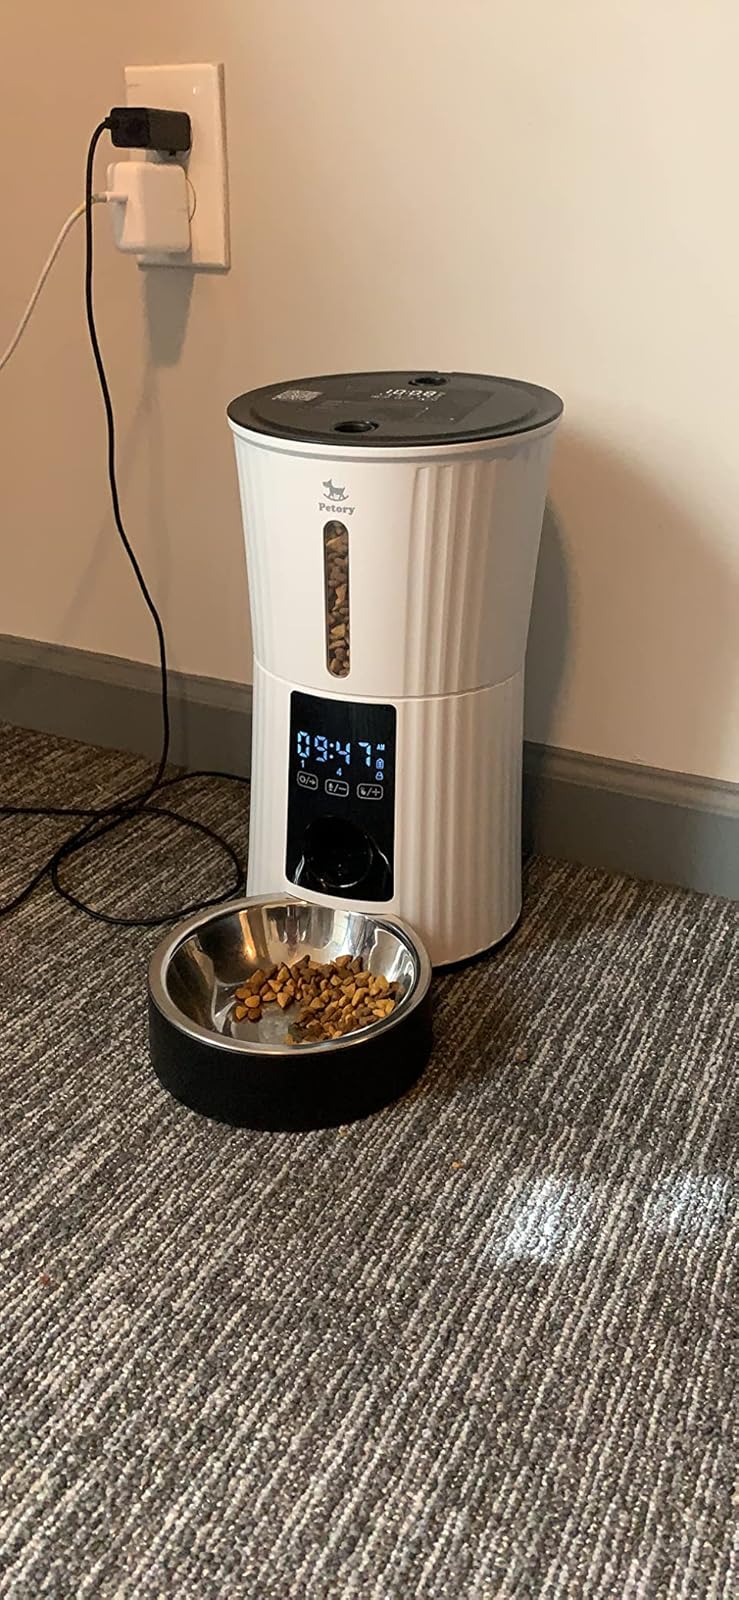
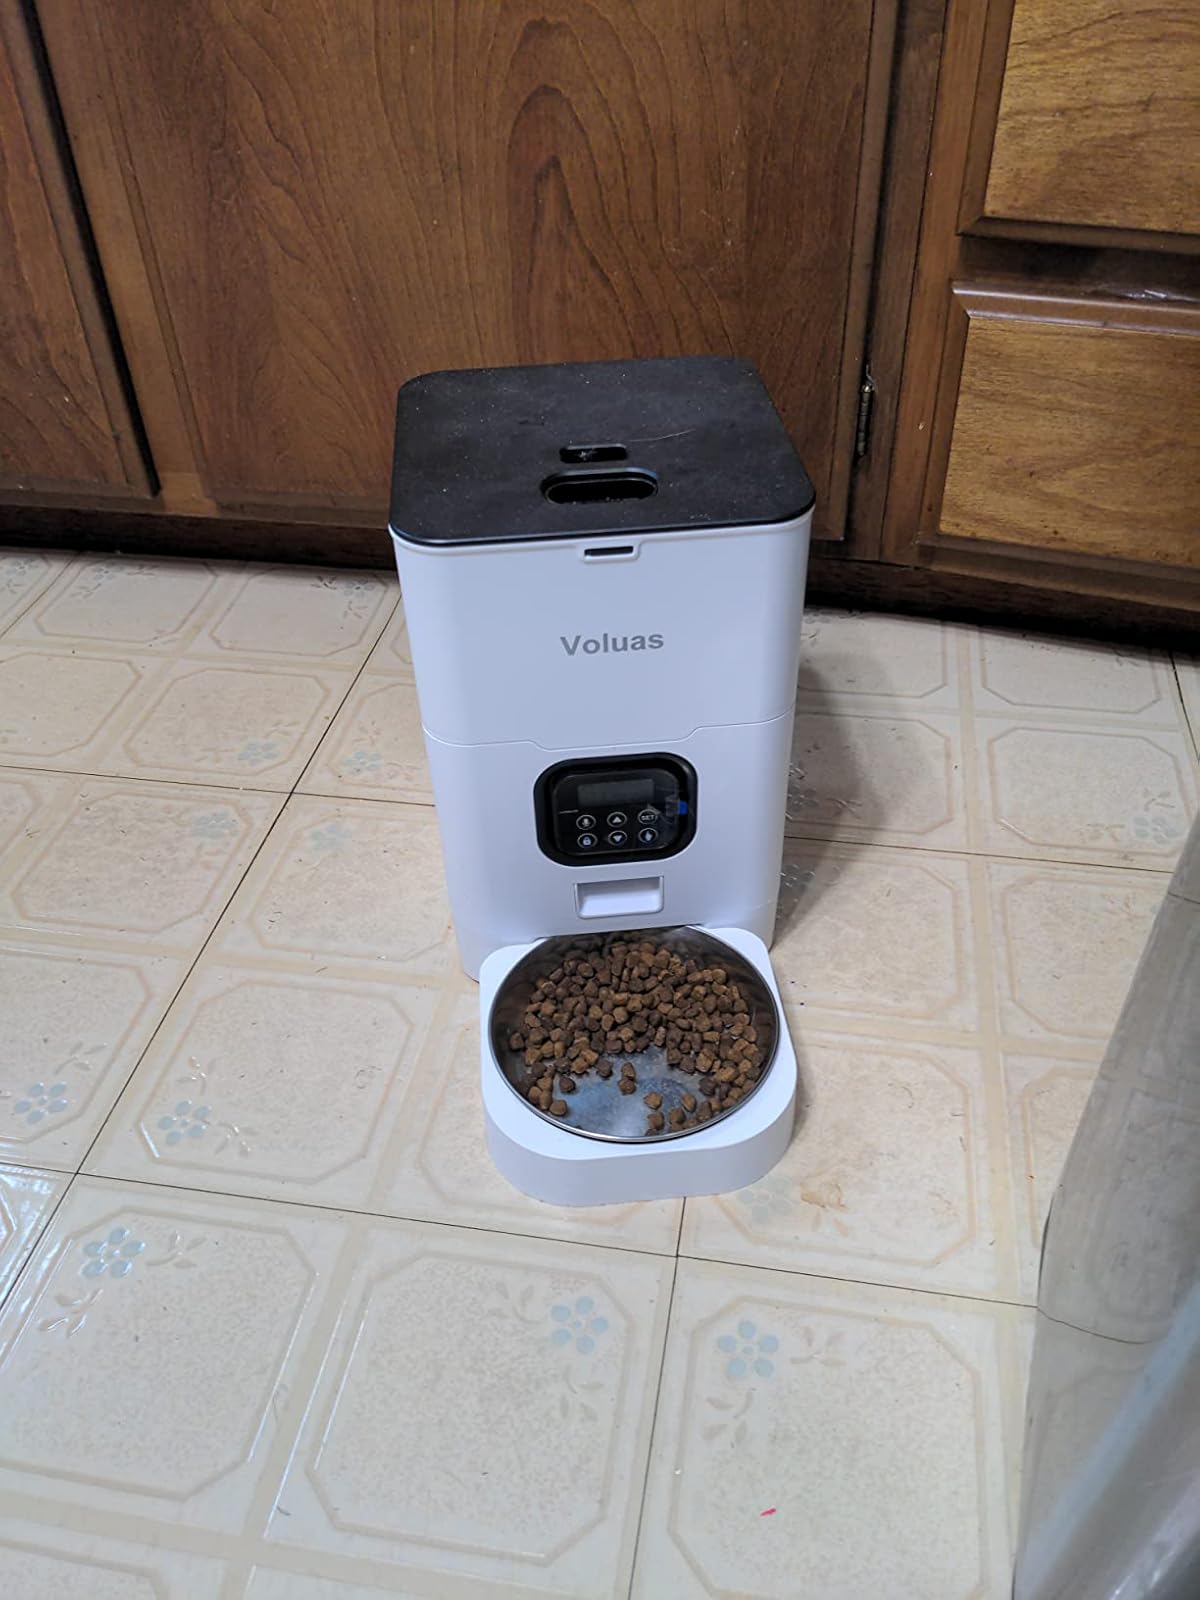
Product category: items_feeder
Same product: no